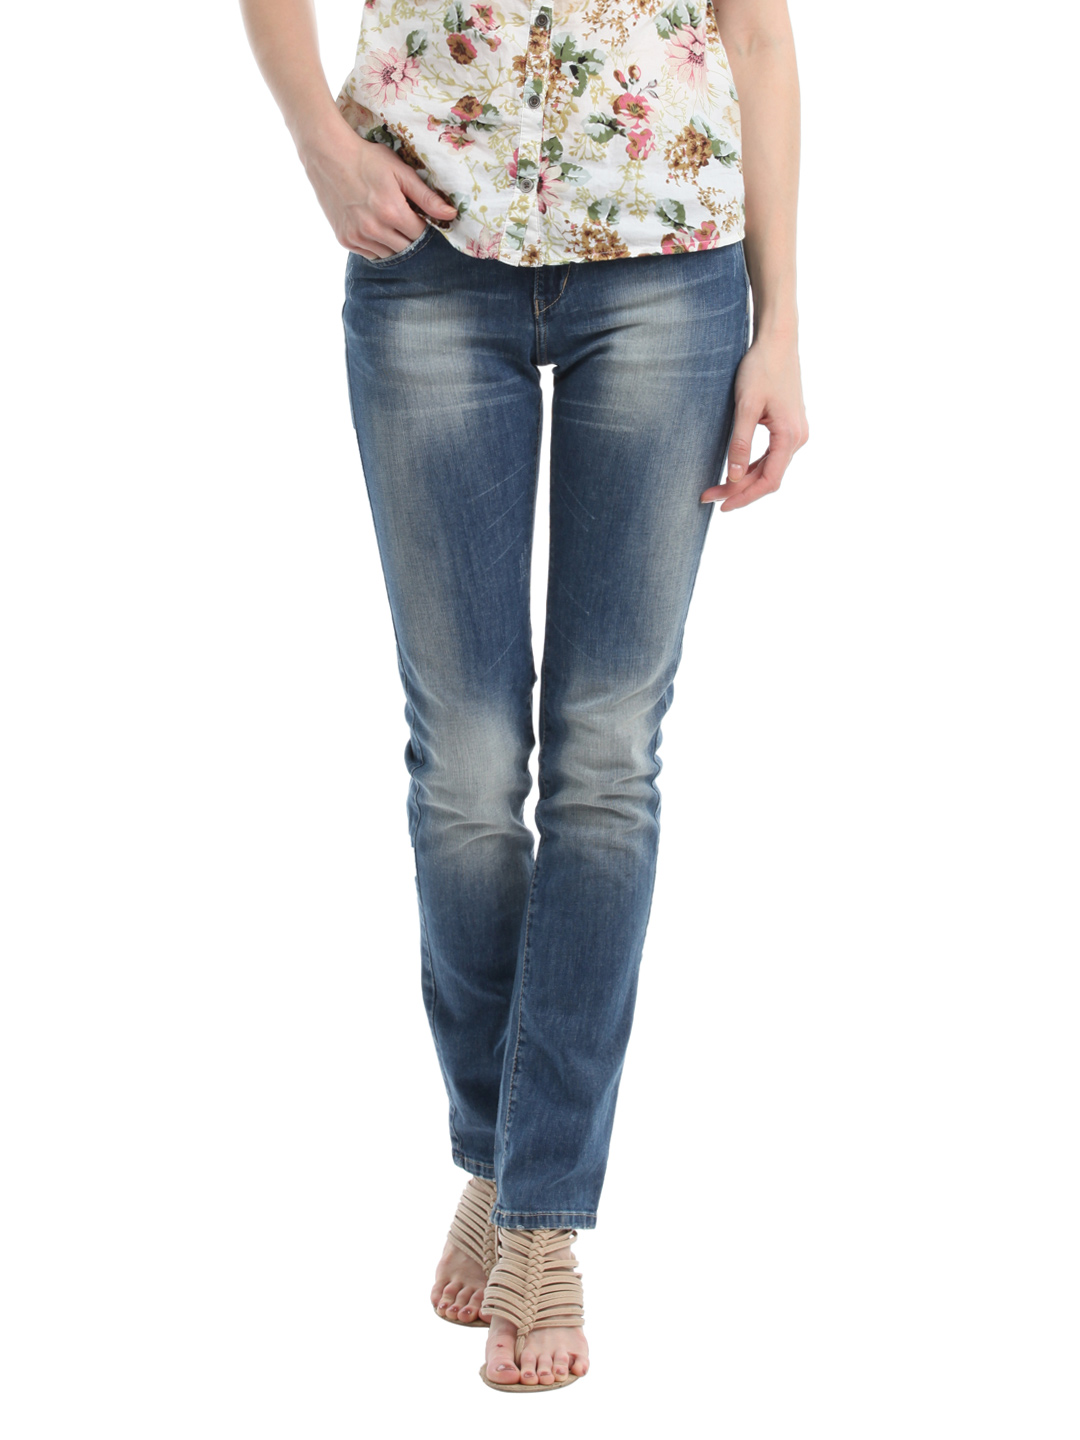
Spykar Women Blue Jeans
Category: Apparel / Bottomwear / Jeans
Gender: Women
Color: Navy Blue
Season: Summer 2012
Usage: Casual